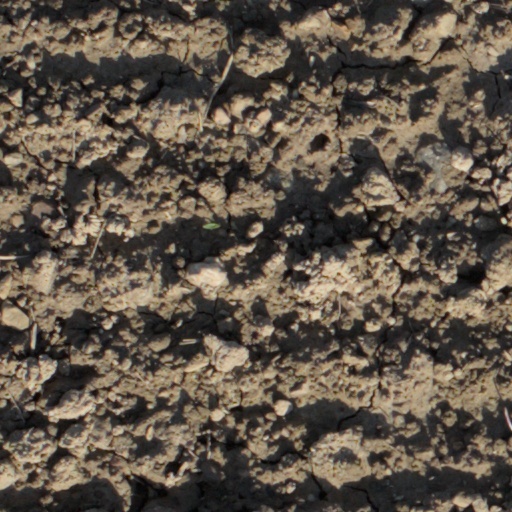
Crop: wheat